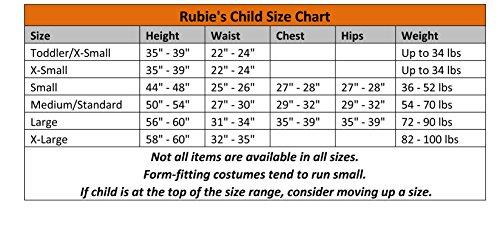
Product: Marvel Avengers 2-In-1 Muscle Chest Hulk/Captain America Deluxe Costume, Small
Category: Clothing, Shoes & Jewelry | Costumes & Accessories | Kids & Baby | Boys | Costumes
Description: Marvel Avengers 2-In-1 Muscle Chest Hulk/Captain America Deluxe Costume, Small.
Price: $24.42
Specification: ProductDimensions:18x12x3inches|ItemWeight:5.6ounces|ShippingWeight:12.8ounces(Viewshippingratesandpolicies)|DomesticShipping:ItemcanbeshippedwithinU.S.|InternationalShipping:ThisitemcanbeshippedtoselectcountriesoutsideoftheU.S.LearnMore|ASIN:B00HA4YM80|Itemmodelnumber:620023_S|Manufacturerrecommendedage:36months-4years